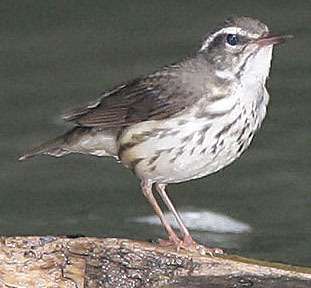
brown and white chested small bird with orange bill and feet, with brown wings and white eyebrow.
a small white and grey bird with long legs and a flat beak.
the bird has a black eyering and skinny thighs that are pink.
the bird has a white breast, belly, abdomen and side but is covered with streaks of brown.
this bird has a grey head, a spotted breast, and orange feet
this bird is white with brown and has a very short beak.
this particular bird has a belly that is white with brown patchesa small bird that is white and gray in appearance, with white markings above the eyes.
this bird has a great body with a white speckled chest it has a very long skinny beak and long legs
this small bird has a grey head and wings, with a white chest with grey stripes.
Species: Louisiana Waterthrush